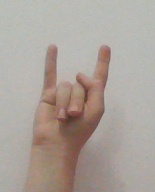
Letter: la